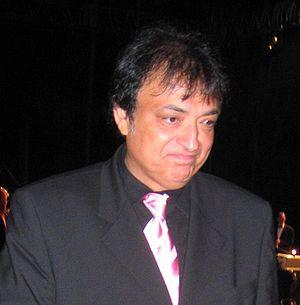
Oto Pestner est un chanteur populaire et compositeur slovène né le 4 janvier 1956 à Celje.